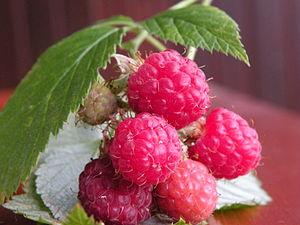
Framboise sauvage.
La framboise est un fruit rouge issu du framboisier, un arbrisseau de la famille des rosacées. Selon qu'il s'agit de framboisiers sauvages ou cultivés, la framboise pèse de 4 à 10 g, mesure jusqu'à 2,5 cm et compte de 40 à 80 drupéoles.
La framboise, fruit du framboisier.